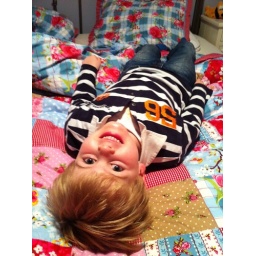
My bed is now a girl's bed, pink flowers under my head...